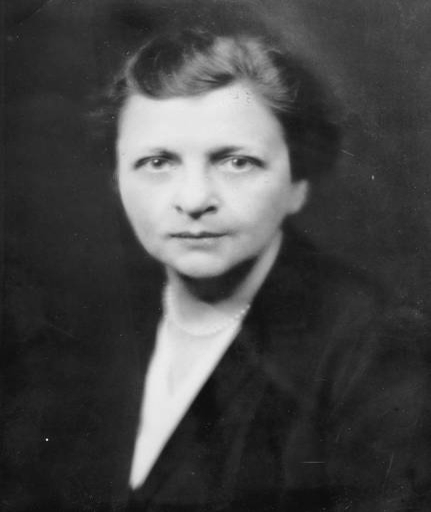
women on 20s - candidates for person